Zune

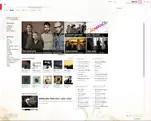
Zune software for Windows PCs showing the Zune Marketplace

The Zune Marketplace was an online store that offered music, podcasts, TV shows, movies, music videos, movie trailers and mobile applications. Content can be viewed or purchased on Windows PCs with the Zune software installed, Zune devices, the Xbox 360, the Microsoft Kin phones, or Windows Phone phones.